James T. Holtzclaw

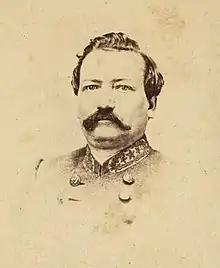

James Thadeus Holtzclaw (December 17, 1833 – July 19, 1893) was an Alabama lawyer, railroad commissioner, and general in the Confederate States Army during the American Civil War. He played a prominent role of several major engagements of the Army of Tennessee in the Western Theater.